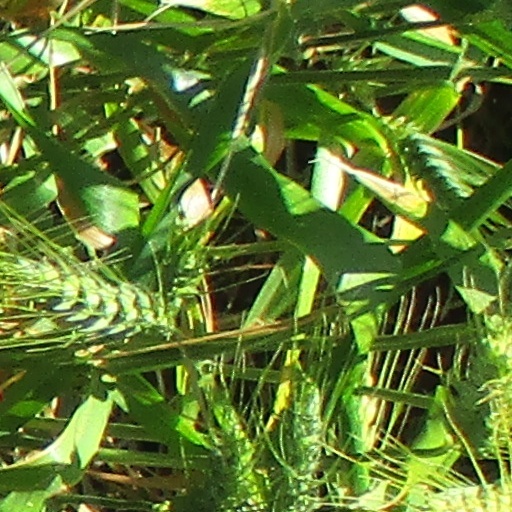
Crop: wheat